Syrena Rekord

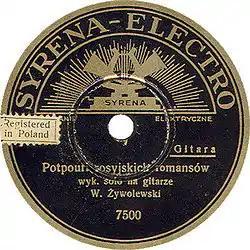
Label of company from 1930 to 1939

The company was established in 1904 by , a Warsaw businessman-industrialist. It took the name of Syrena Rekord in 1908. The company produced gramophone records till the invasion of Poland in 1939. The company's discography includes around 14,000 titles.